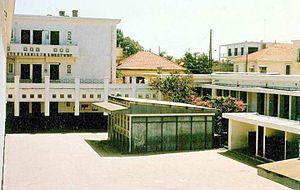
École de Garçons de Thénia avant le séisme de 2003
Thénia est une commune algérienne de la wilaya de Boumerdès, dans la daïra de Thénia, à la limite est de la Mitidja.